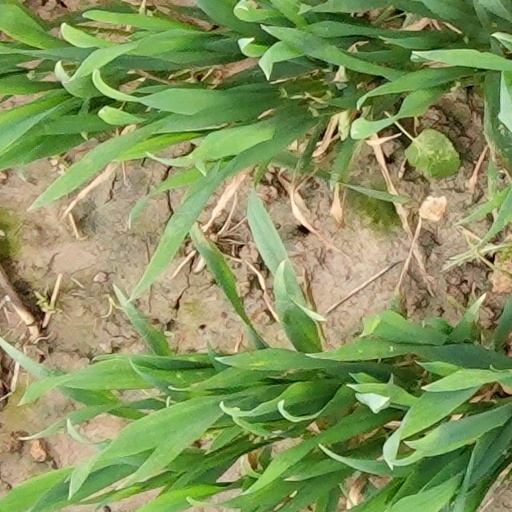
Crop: wheat